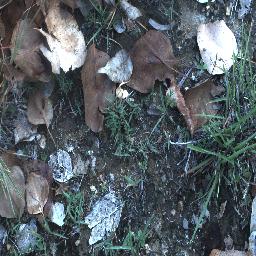
Label: negative